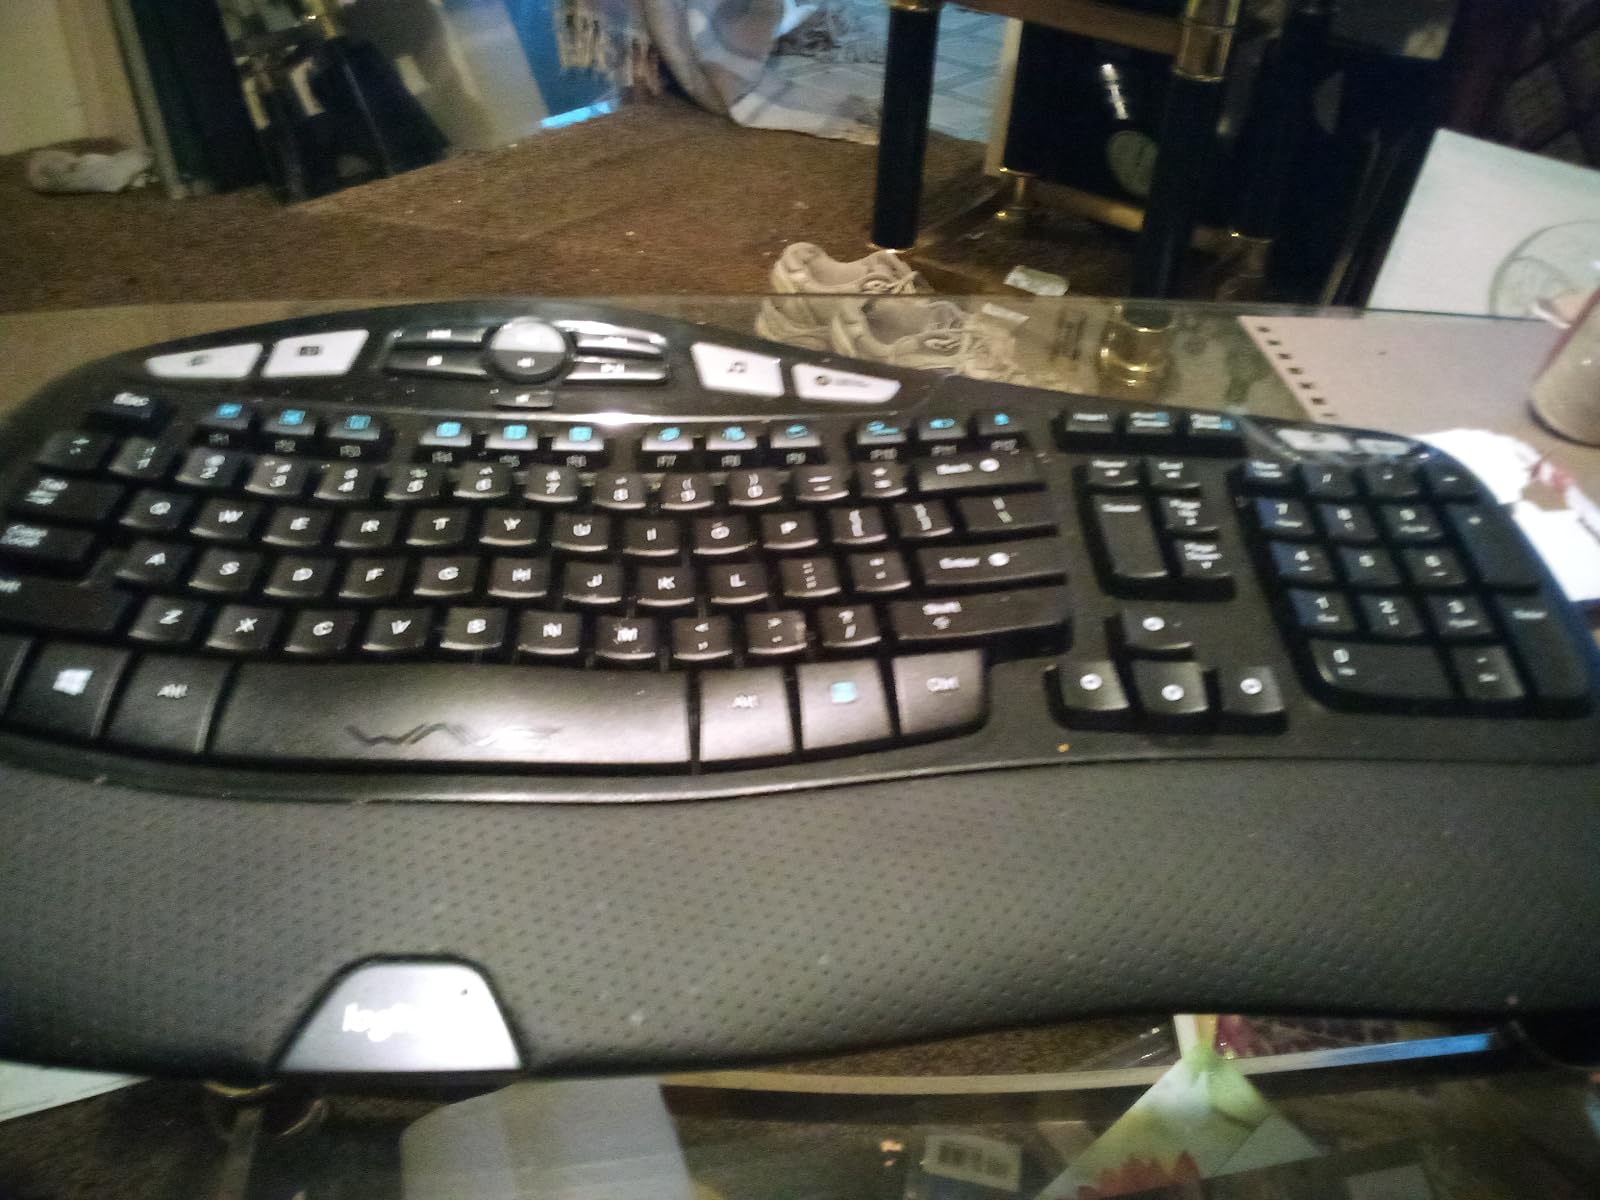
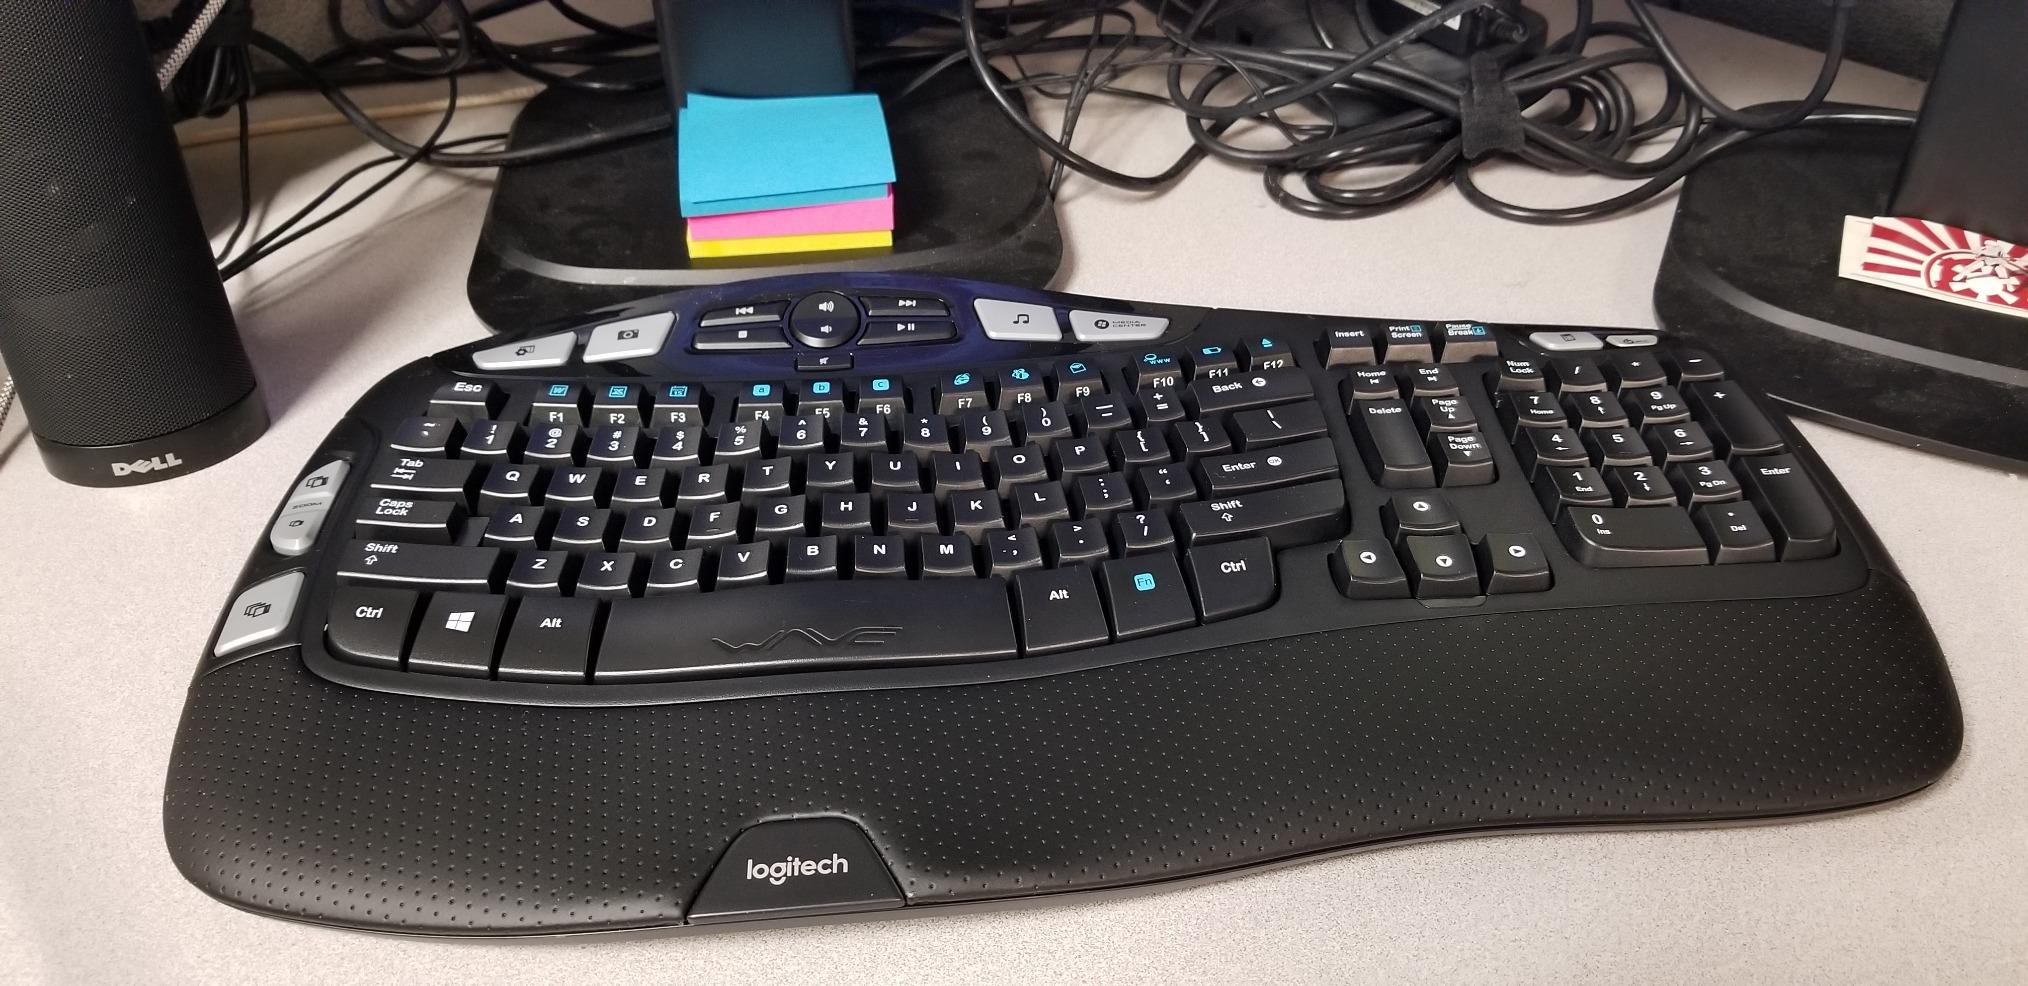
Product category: keyboard
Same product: yes